Ranjna Patel

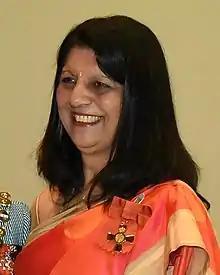
Patel in 2017

Dame Ranjna Patel is the founder of the Gandhi Nivas family violence prevention programme in New Zealand.